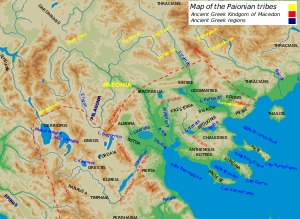
Paionien / Paioniske stammer
Paioniske stammer
Paionien var i antikken paionernes land og kongerige.